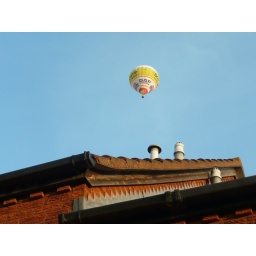
Davidzo spotted a hot air balloon above the house when we got back. They love hot air balloons.